Coatbridge

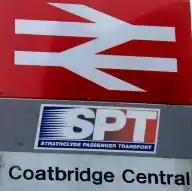

Due to the number of rail lines running through Coatbridge, it was once dubbed the "Crewe of the North". There are six railway stations on the four railway lines that bisect the town: Motherwell-Cumbernauld Line; Argyle Line; Whifflet Line; and North Clyde Line. The six stations within Coatbridge and on these lines are: ; ; ; ; ; and .